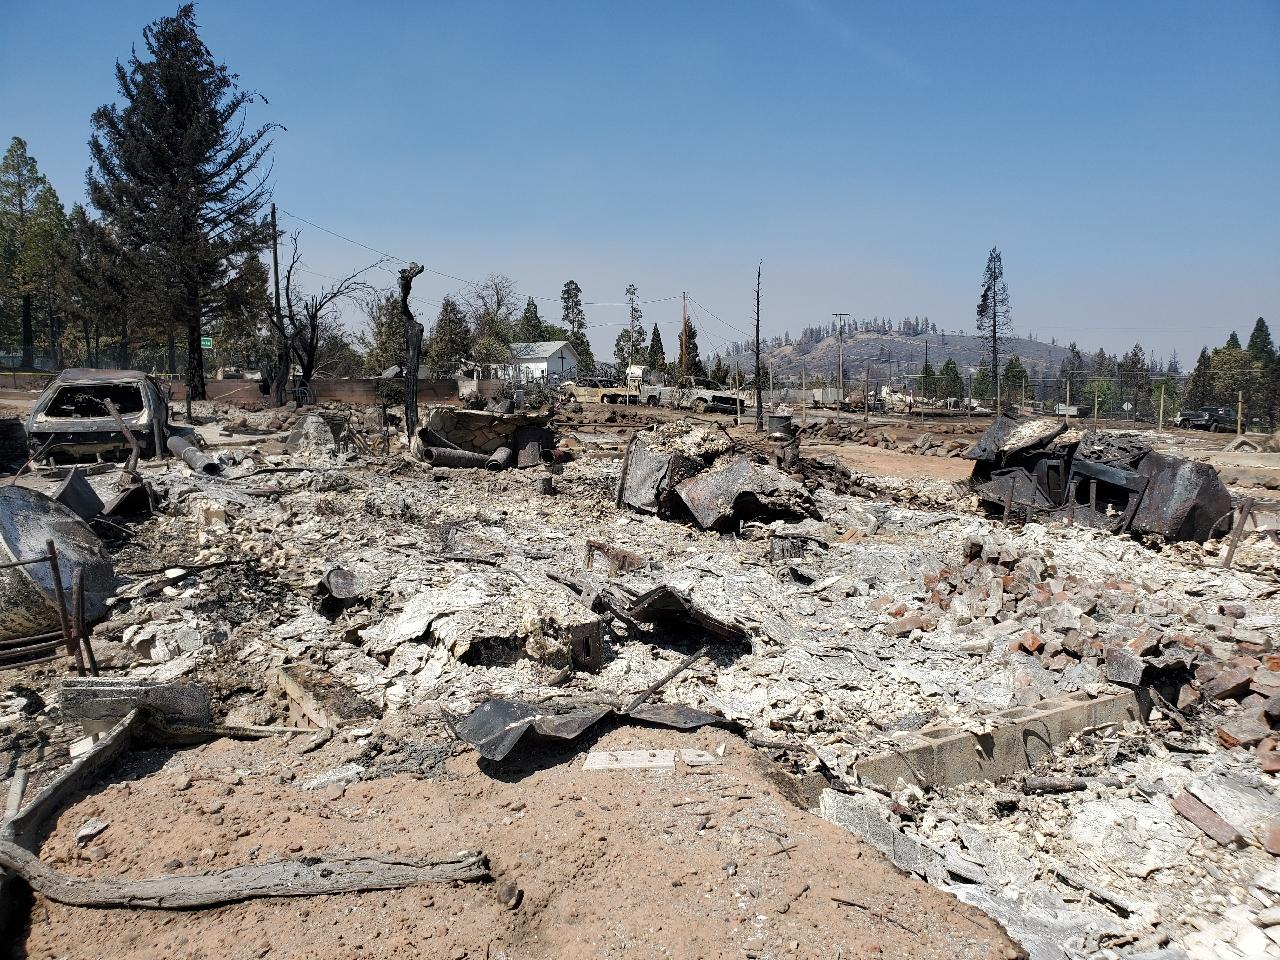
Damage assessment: destroyed